Literary genre

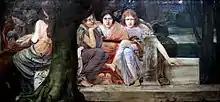
"Allegories of literary genre" by Constant Montald (1899)

The concept of genre began in the works of Aristotle, who applied biological concepts to the classification of literary genres, or, as he called them, "species" (eidē). These classifications are mainly discussed in his treatises "Rhetoric" and "Poetics".